East Marion–Belvedere Park Historic District

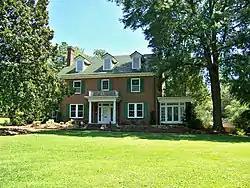
Julius Suttle House

East Marion–Belvedere Park Historic District is a national historic district located at Shelby, Cleveland County, North Carolina. It encompasses 123 contributing buildings in a residential section of Shelby. The houses date between about 1921 and 1952, and include representative examples of Colonial Revival and Bungalow / American Craftsman architectural styles.